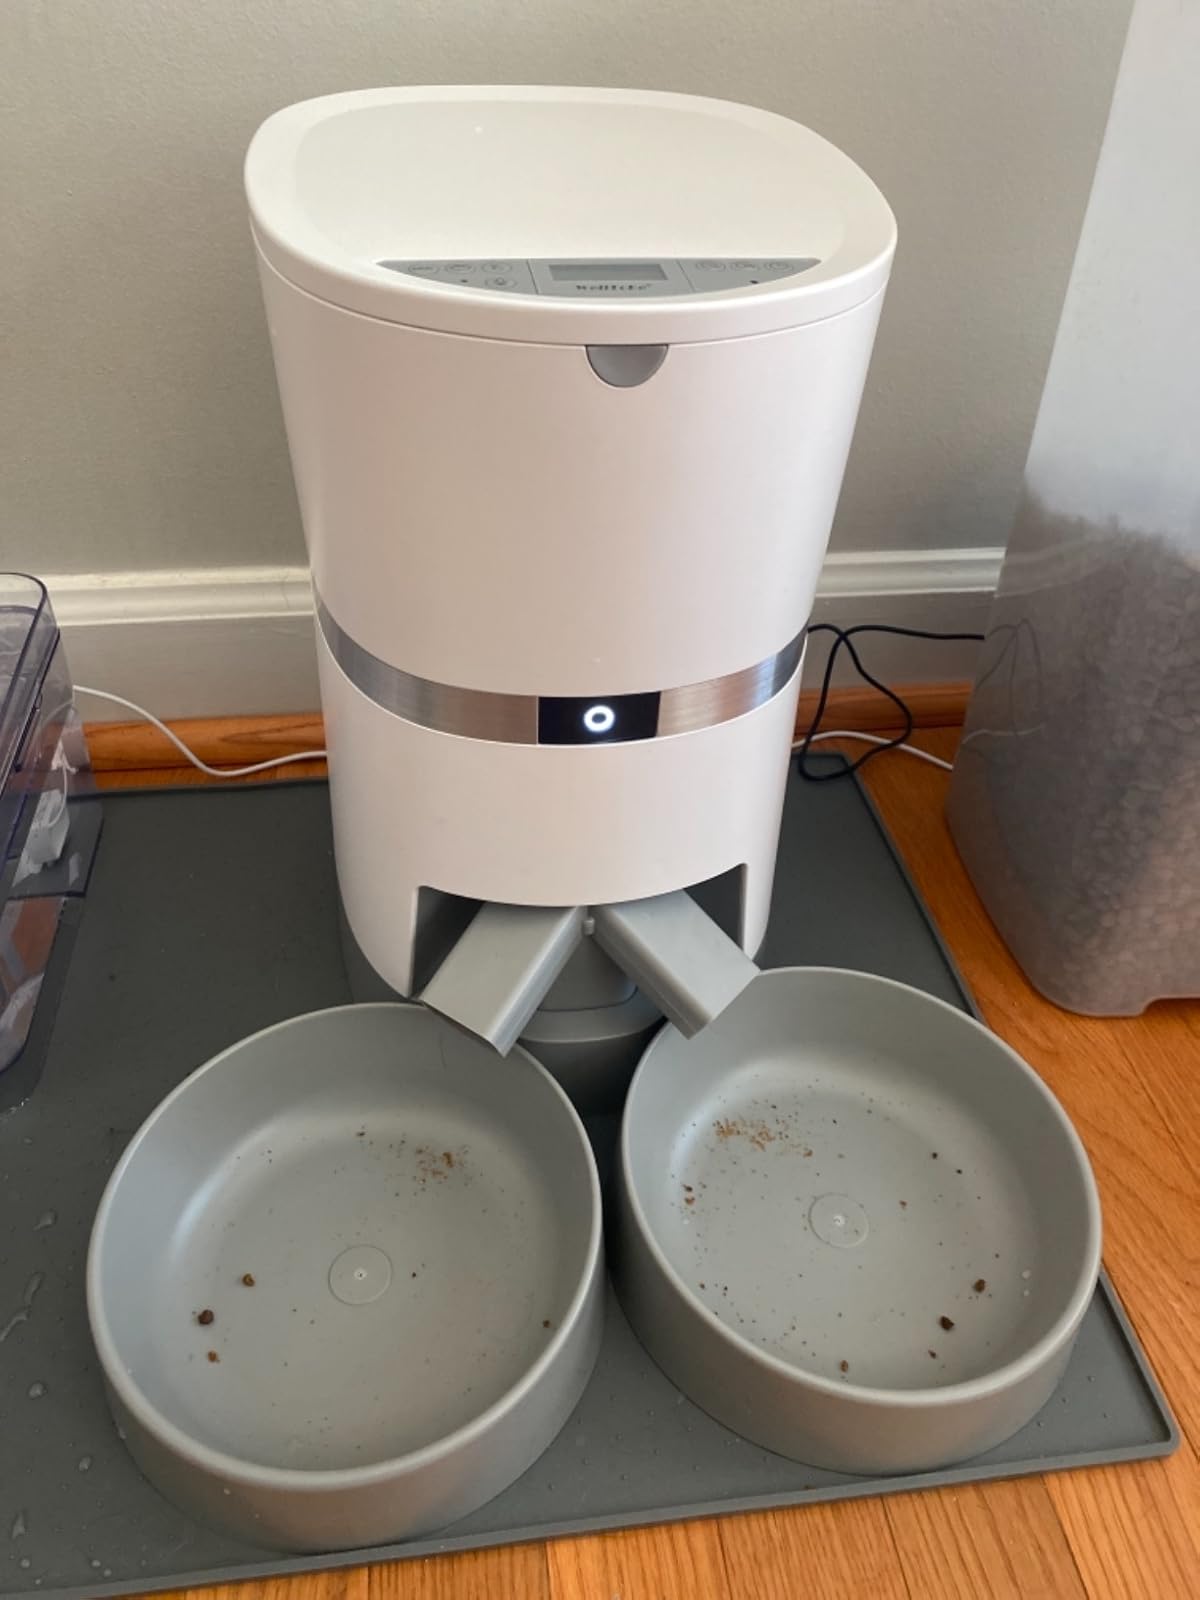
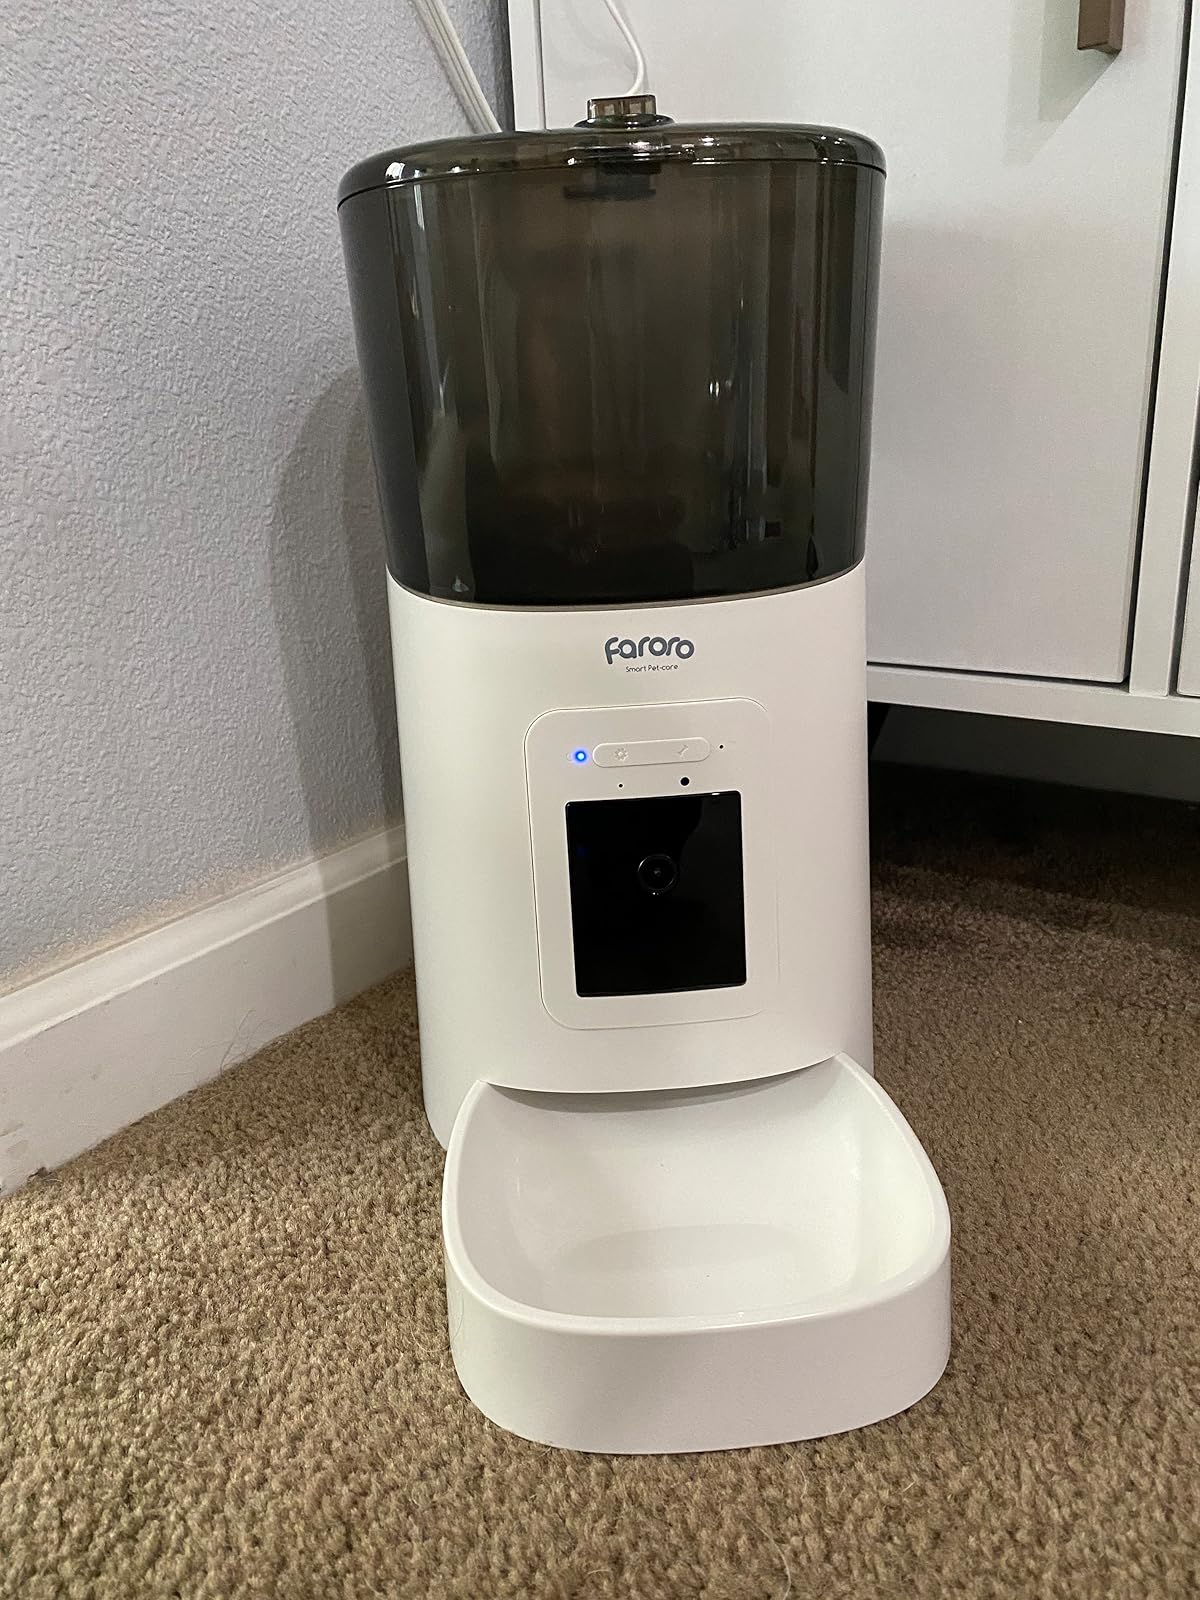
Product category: items_feeder
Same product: no